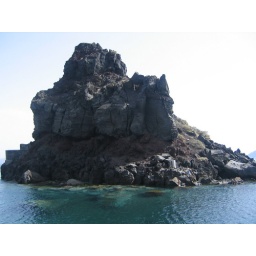
Our own little &amp;quot;private&amp;quot; island off of our own little &amp;quot;private&amp;quot; beach with freeeeezing water in Oia...